KT Tunstall

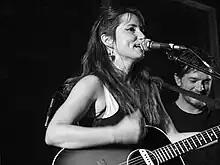
Tunstall at the Aarhus Festival, 2013

On 20 March 2013, Tunstall announced that her fourth studio album would be titled "Invisible Empire // Crescent Moon", which has since been considered her best by many critics and her most melancholy album to date. The title reflects the two batches of songs she recorded with singer-songwriter and producer Howe Gelb in 2012. "Invisible Empire," recorded in April, is the melancholic half that deals with her father's death and the theme of mortality, while "Crescent Moon", recorded in November 2012, features songs that are more ethereal. These 13 songs formed an album that Tunstall described as "from the heart," inspired by her divorce from Luke Bullen and her father's passing.